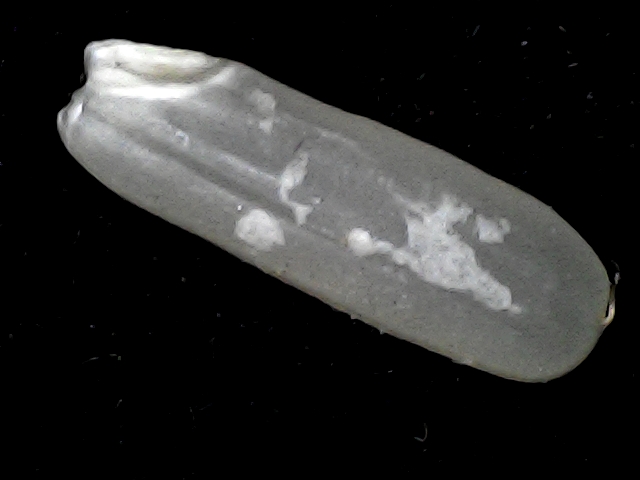
Rice variety: BD87